Answer in natural language. Is white minimalist bed behind black colour leather armchair? Choose between the following options: yes or no
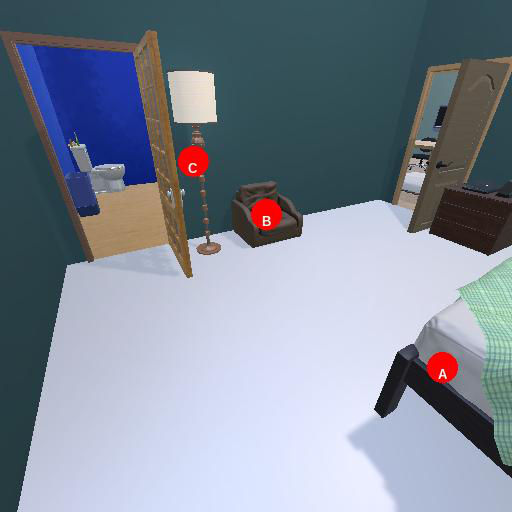
<answer>no</answer>